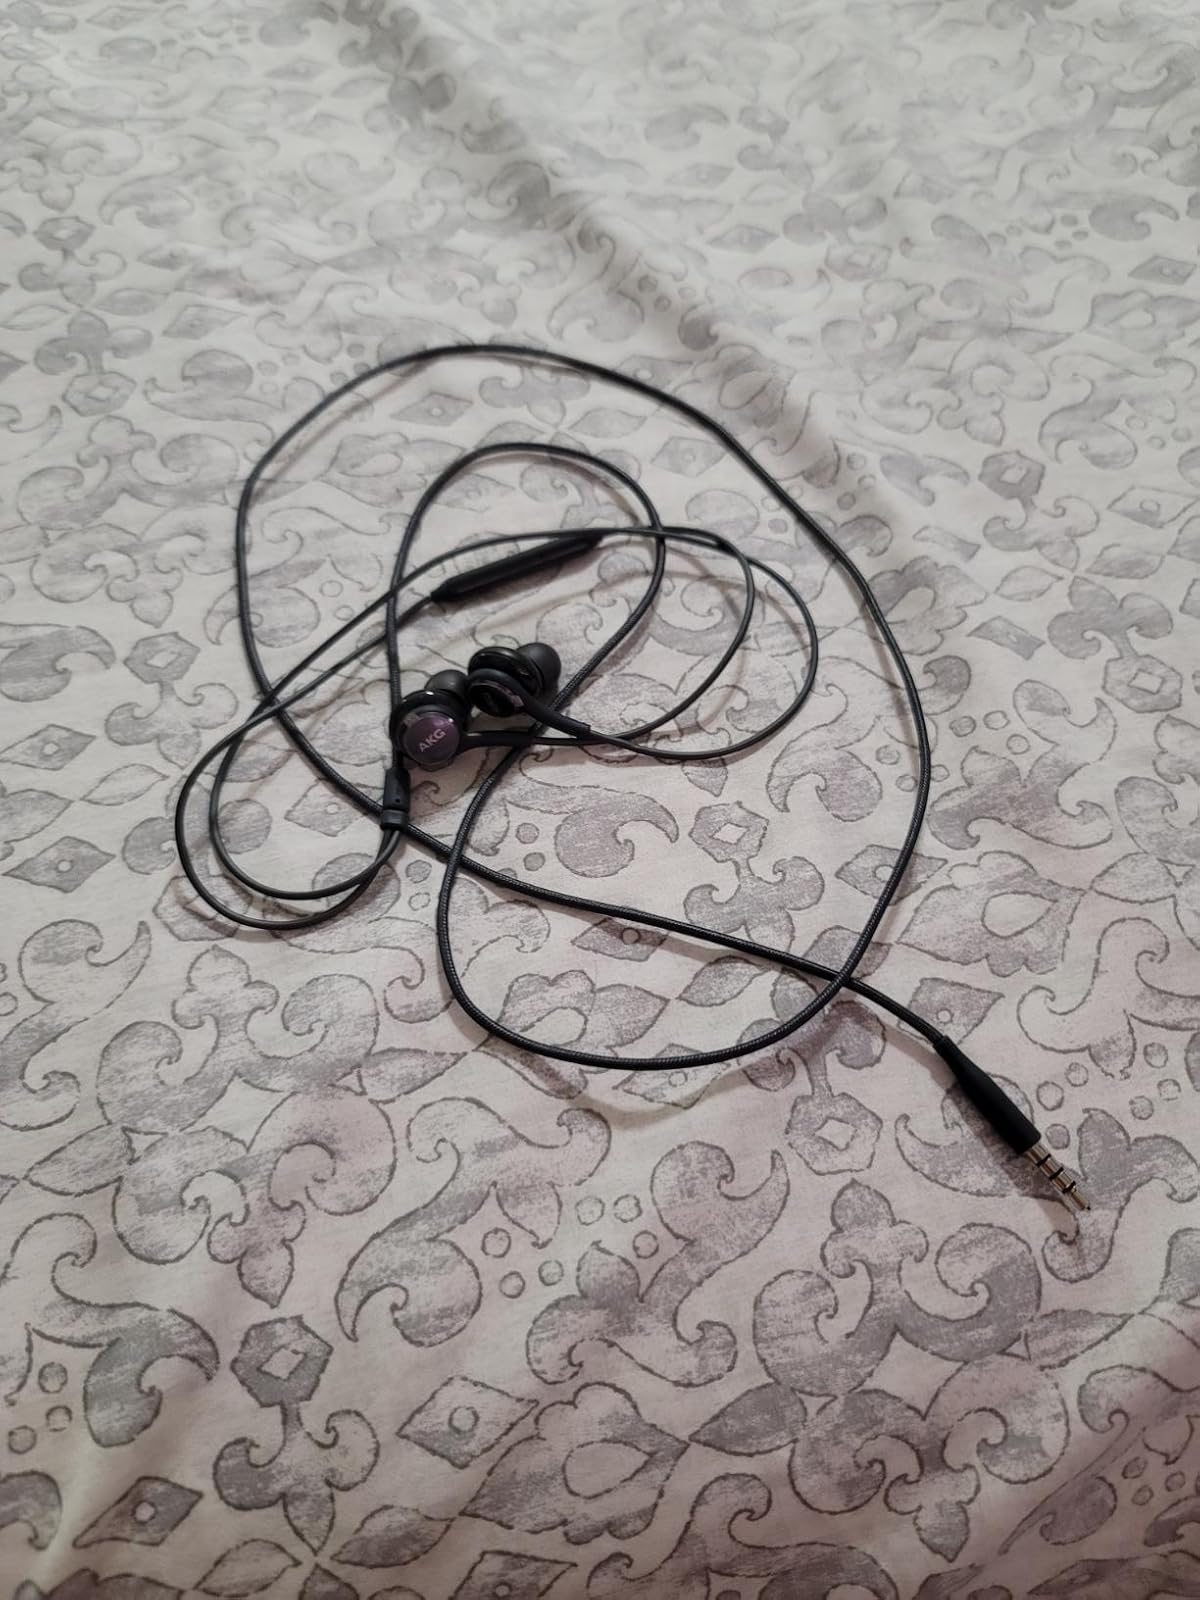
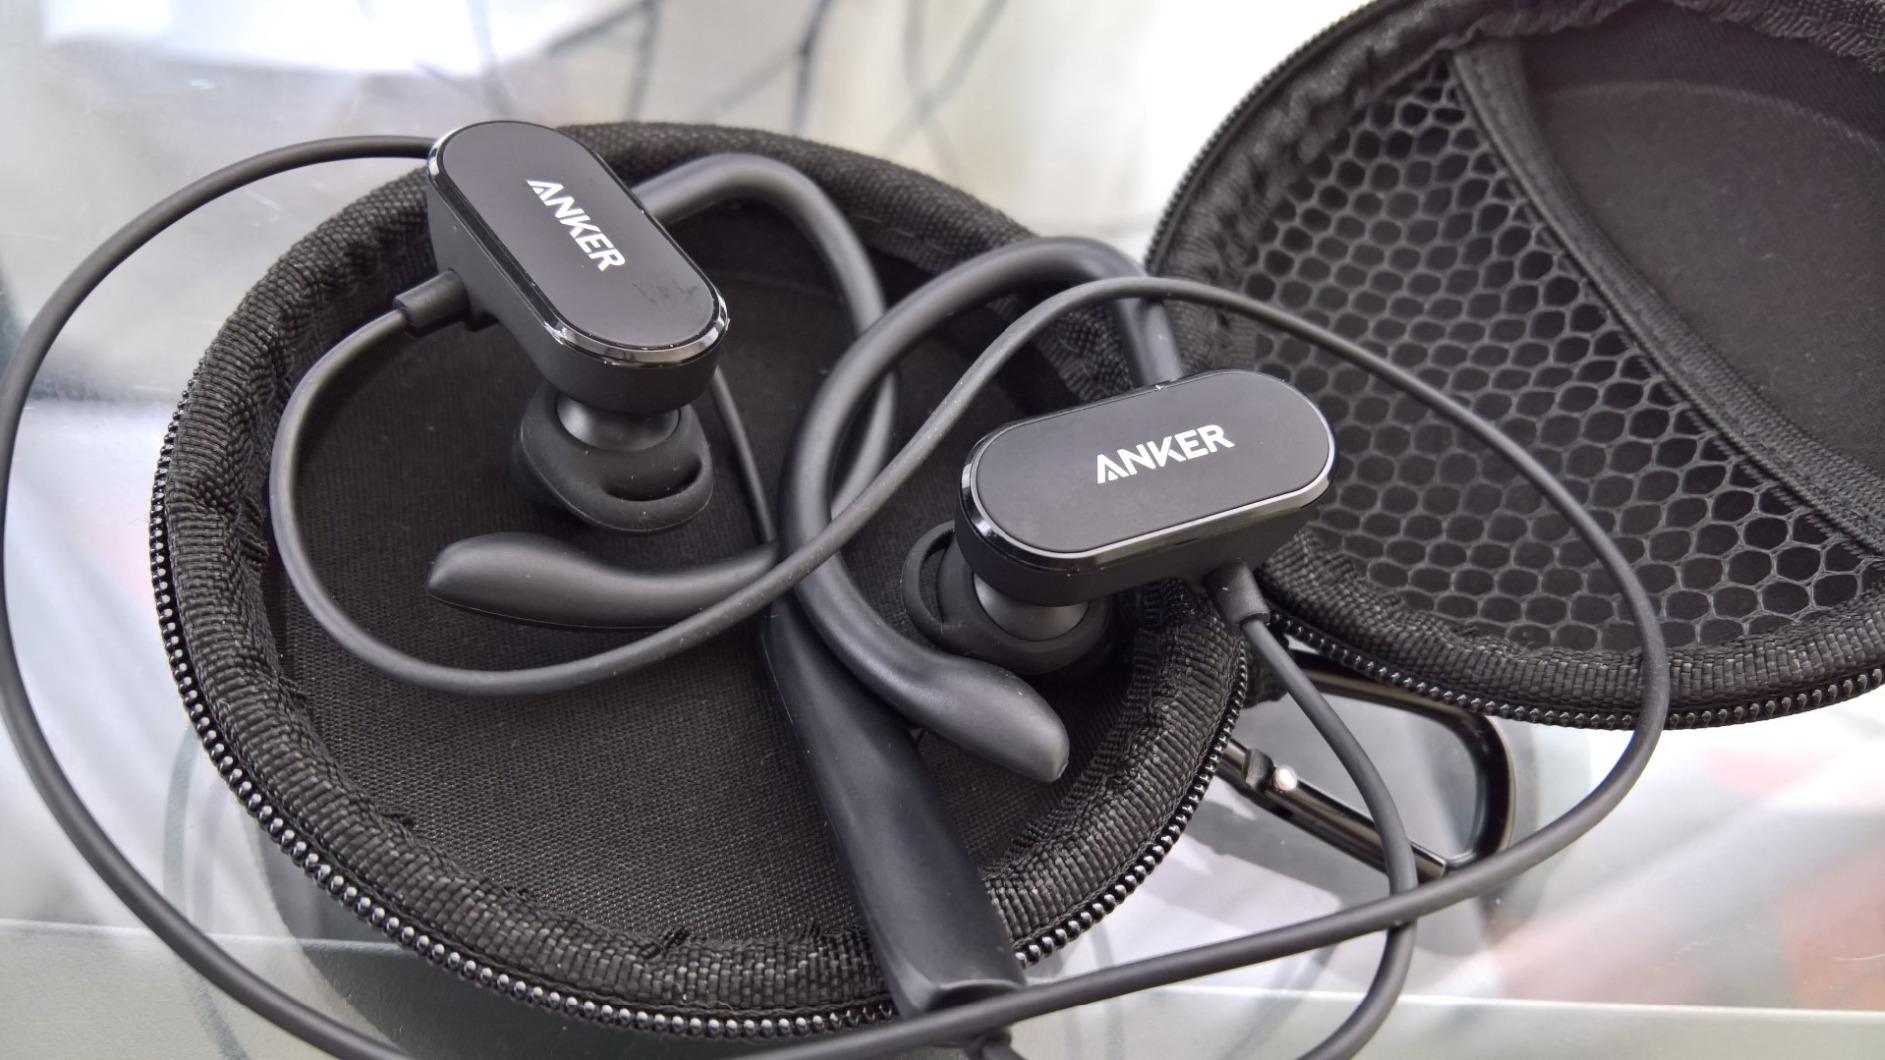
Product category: headphones
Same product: no